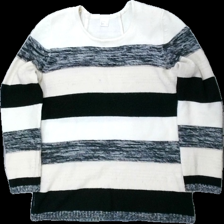
View: front
Type: Sweater
Category: Ladies
Brand: Not in the list
Brand text on label: aproductz gmbh
Colors: Black, White, Beige
Material: 100% akryl
Pattern: Striped
Cut: C-collar
Size: 40
Season: All
Damage: nopprigt
Damage location: middle center
Damage 2: nopprigt
Damage 2 location: top center
Damage 3: nopprigt på ärmar
Damage 3 location: middle center
Price range: <50
Recommended usage: Export
Description: stickad långärmad tröja med med puff ärmar